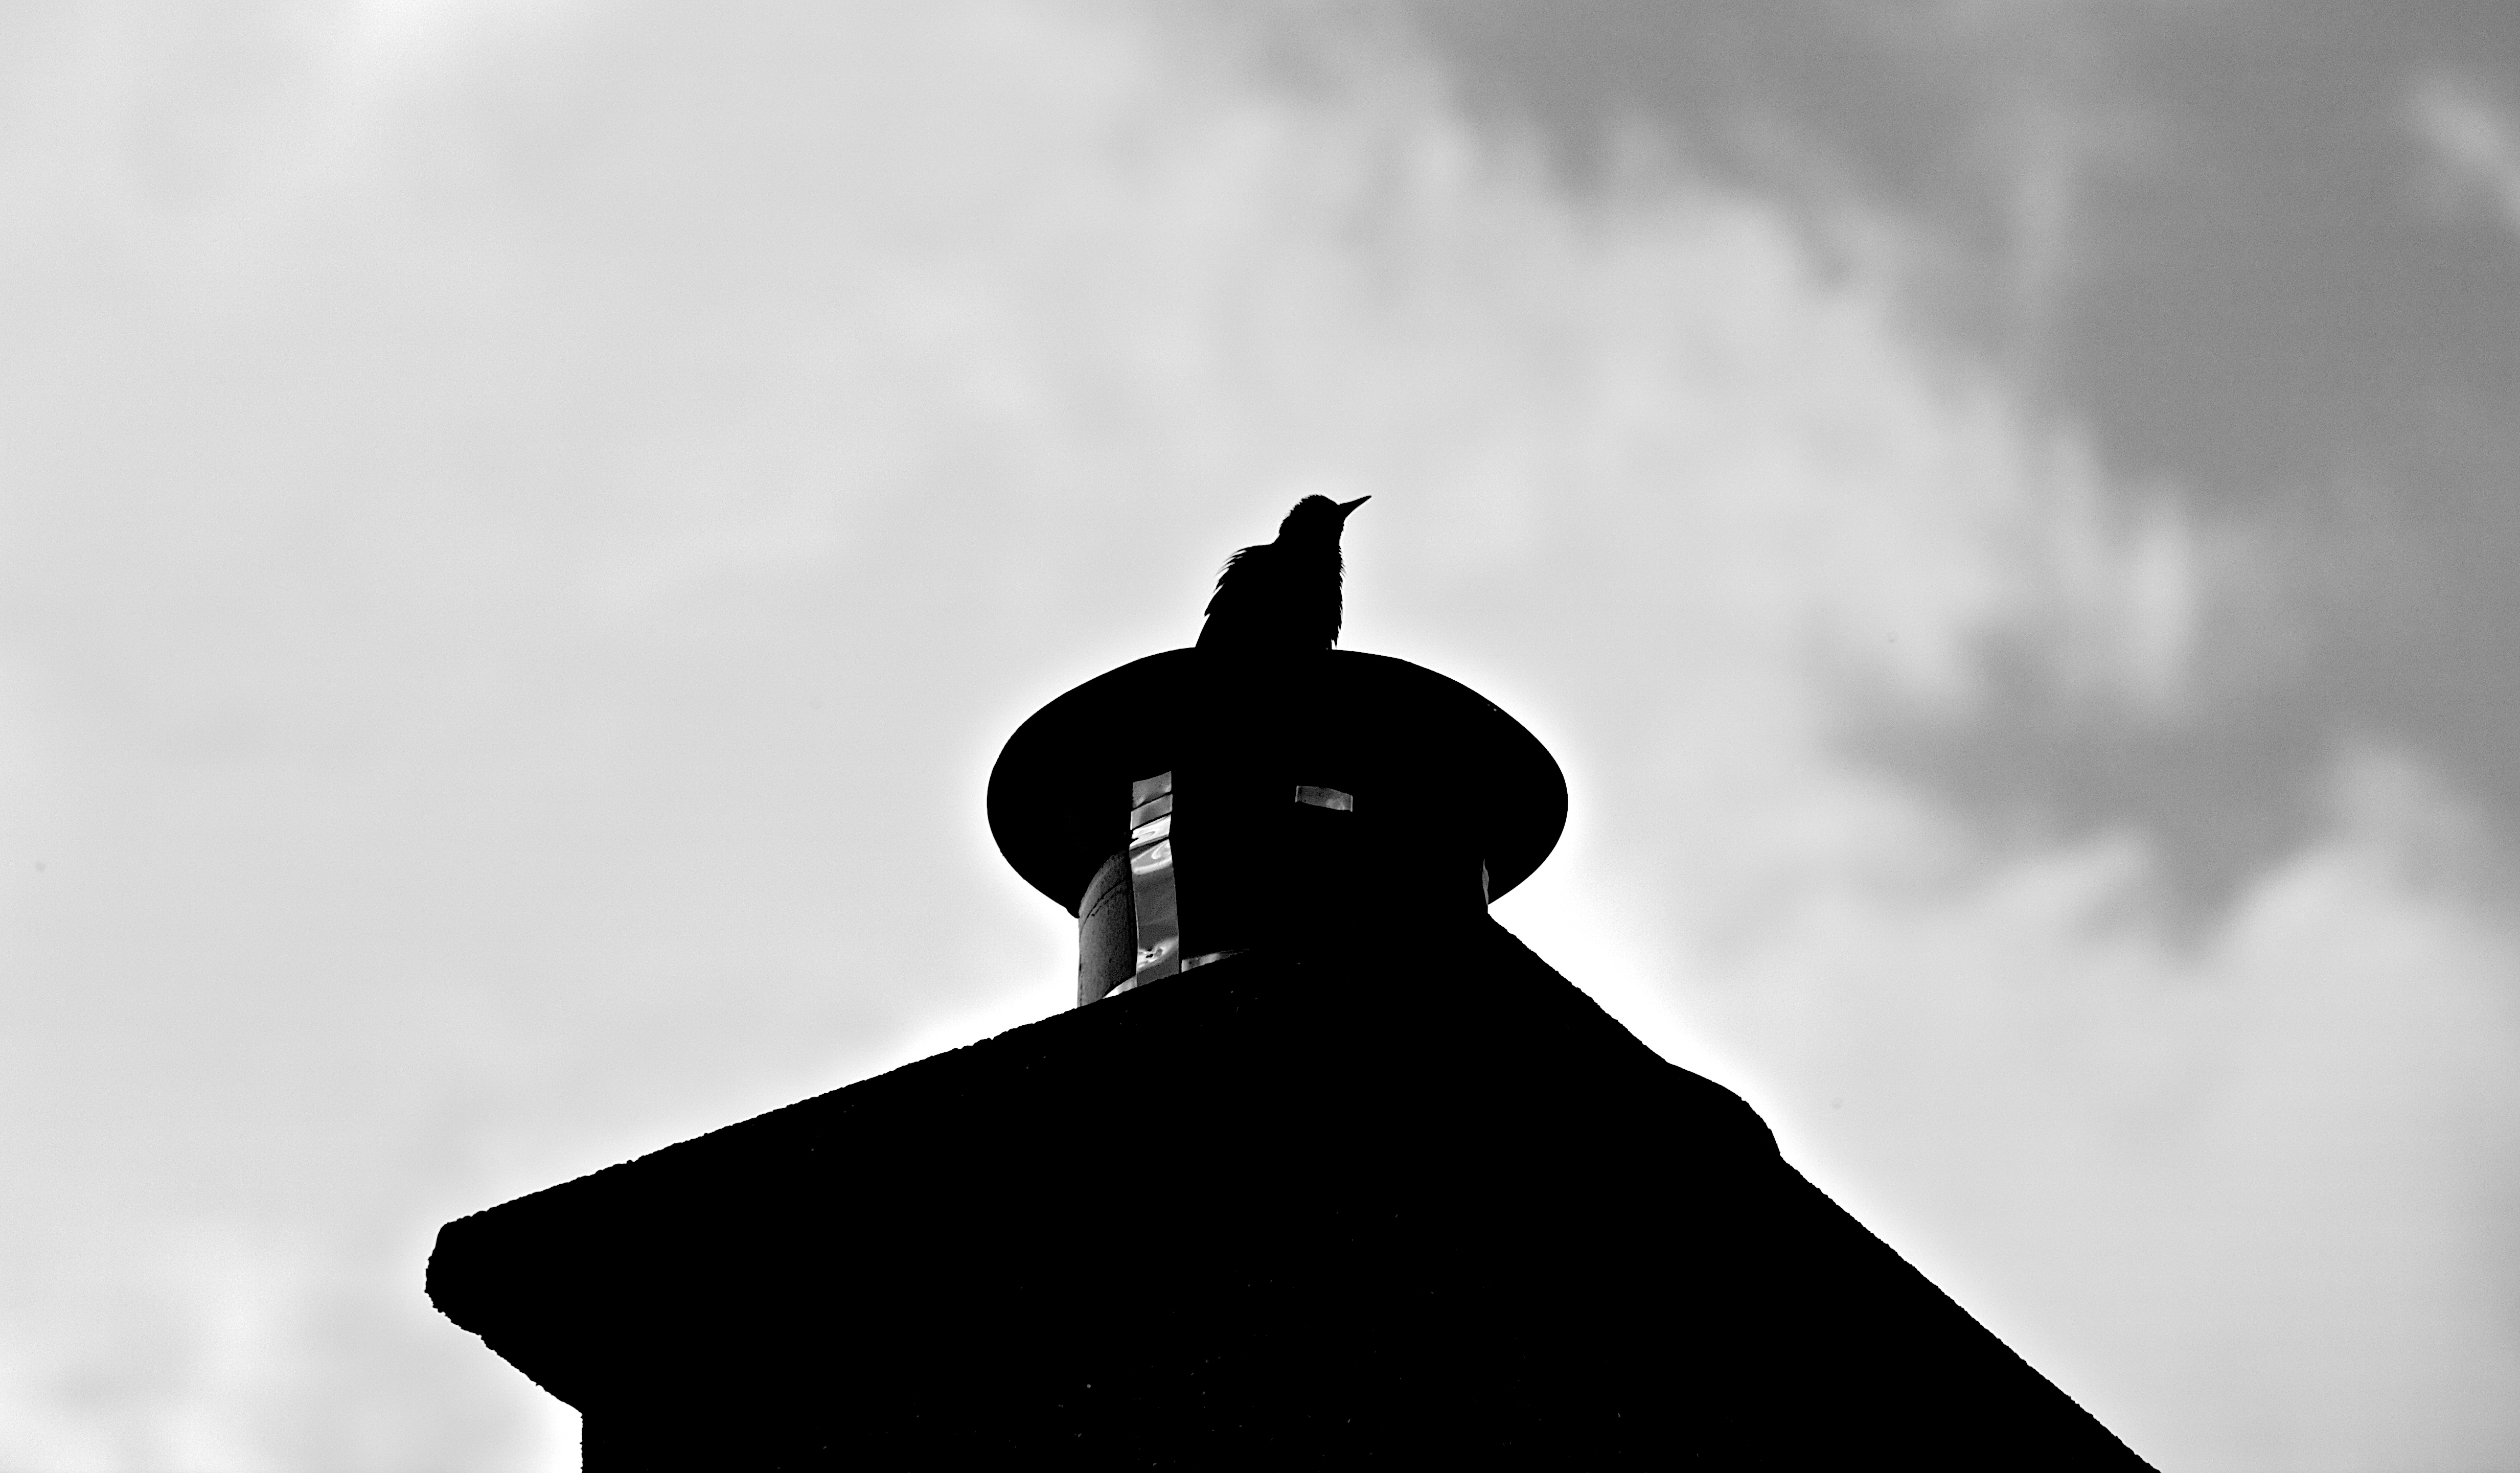
black, sky, silhouette, statue, monochrome, steeple, photography, black and white, architecture, stock photography, backlighting, monument, cloud, shadow, style